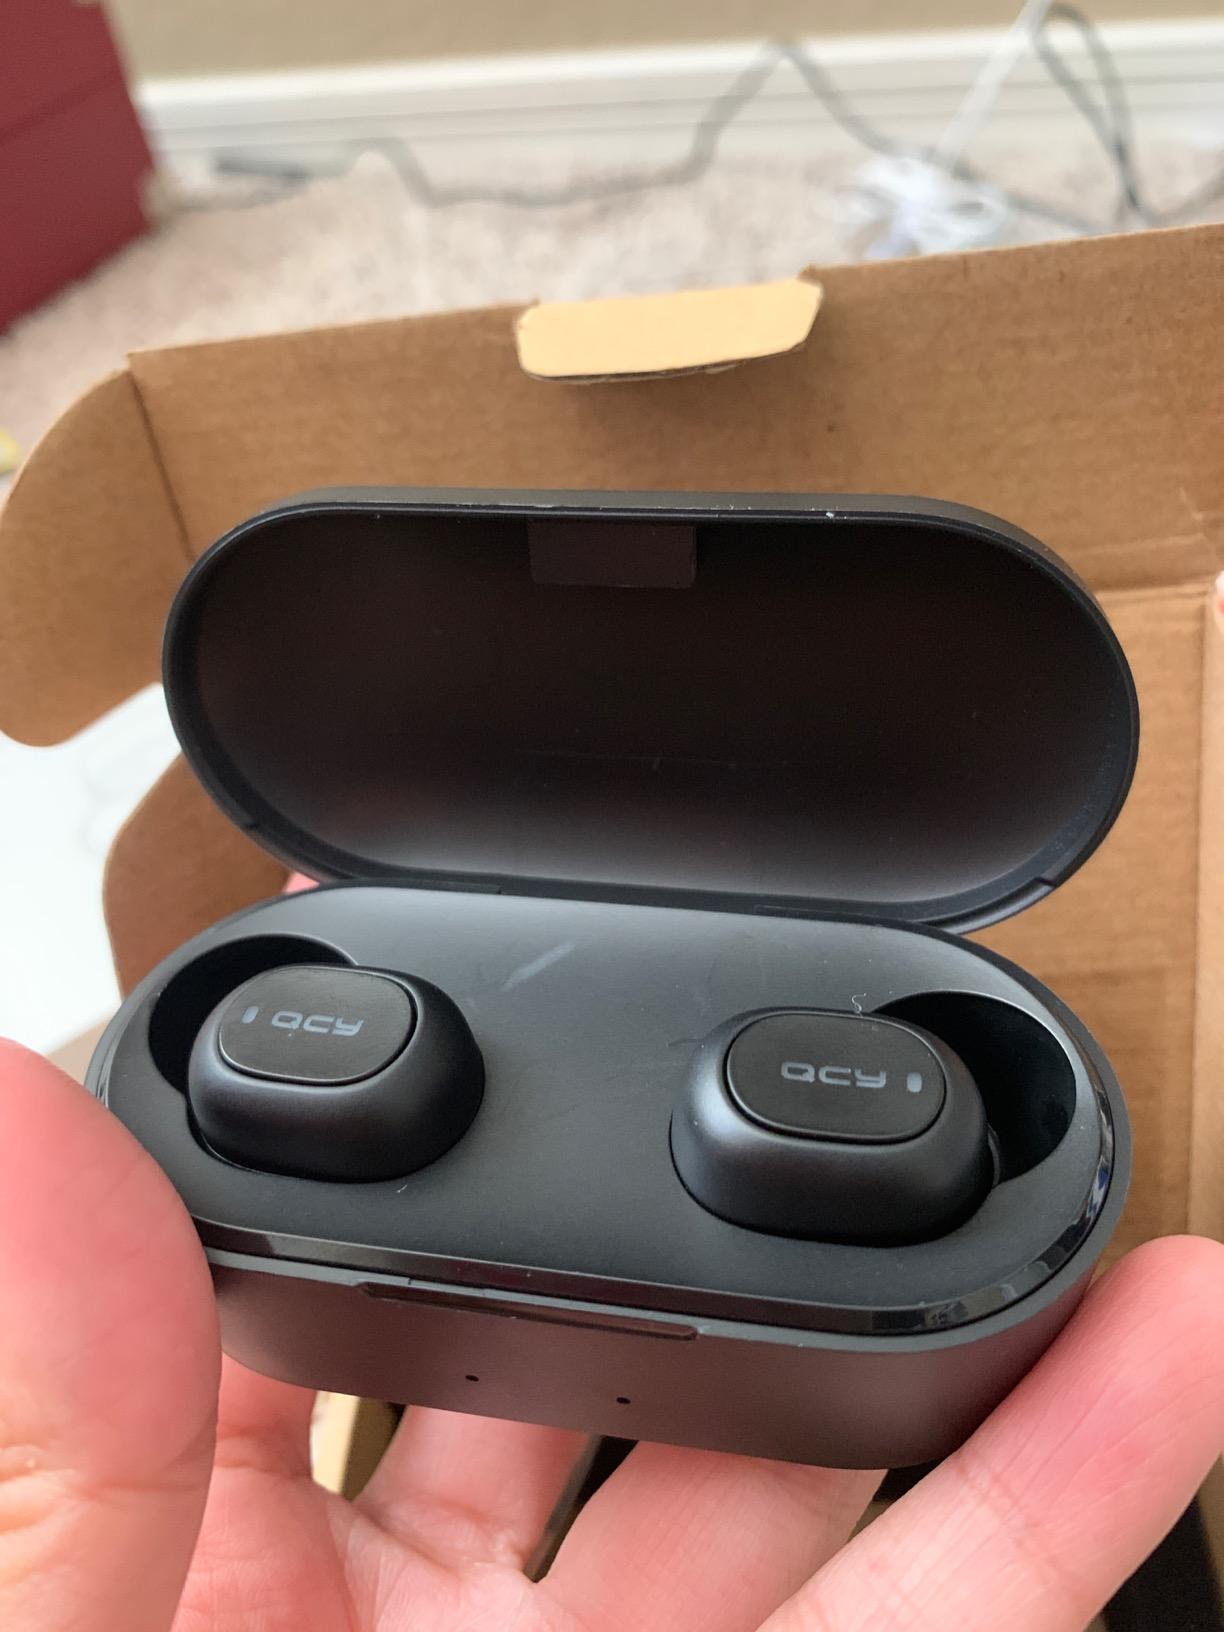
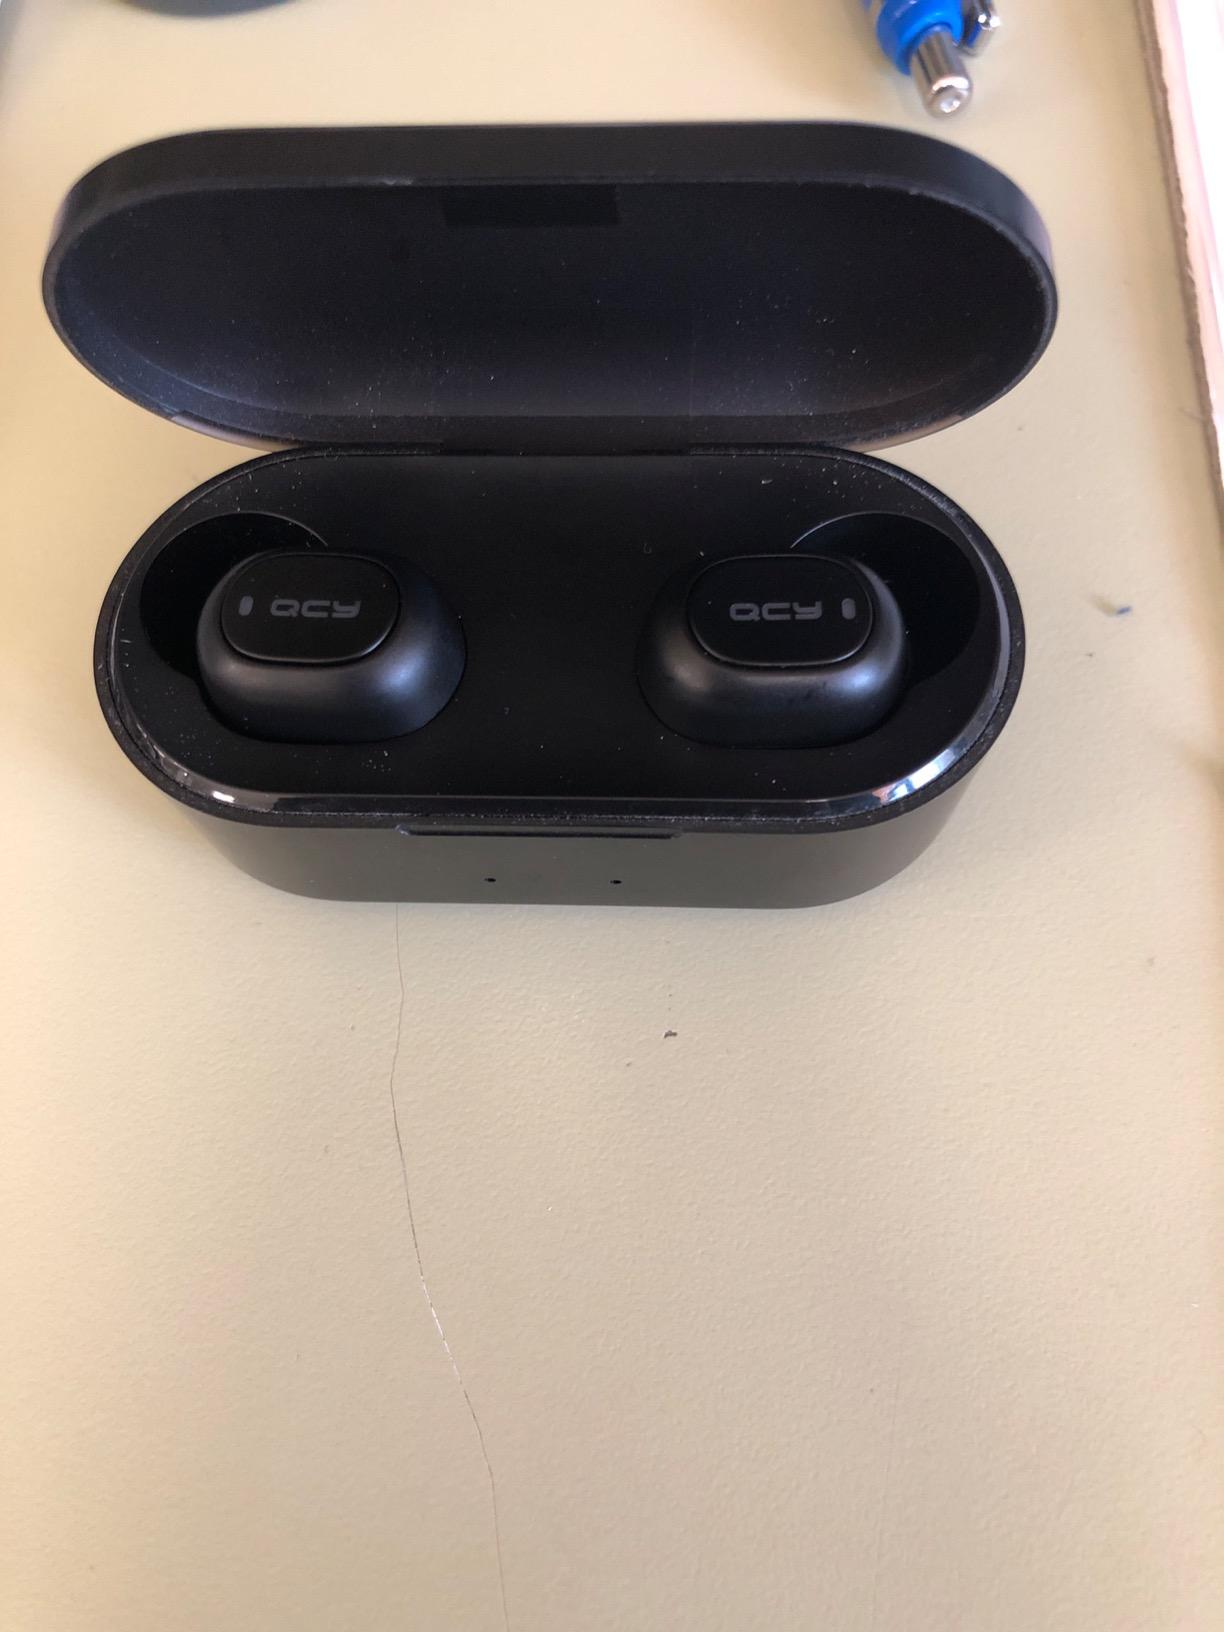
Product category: earbuds
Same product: yes